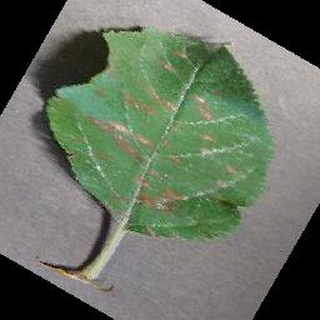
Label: apple_cedar_apple_rust